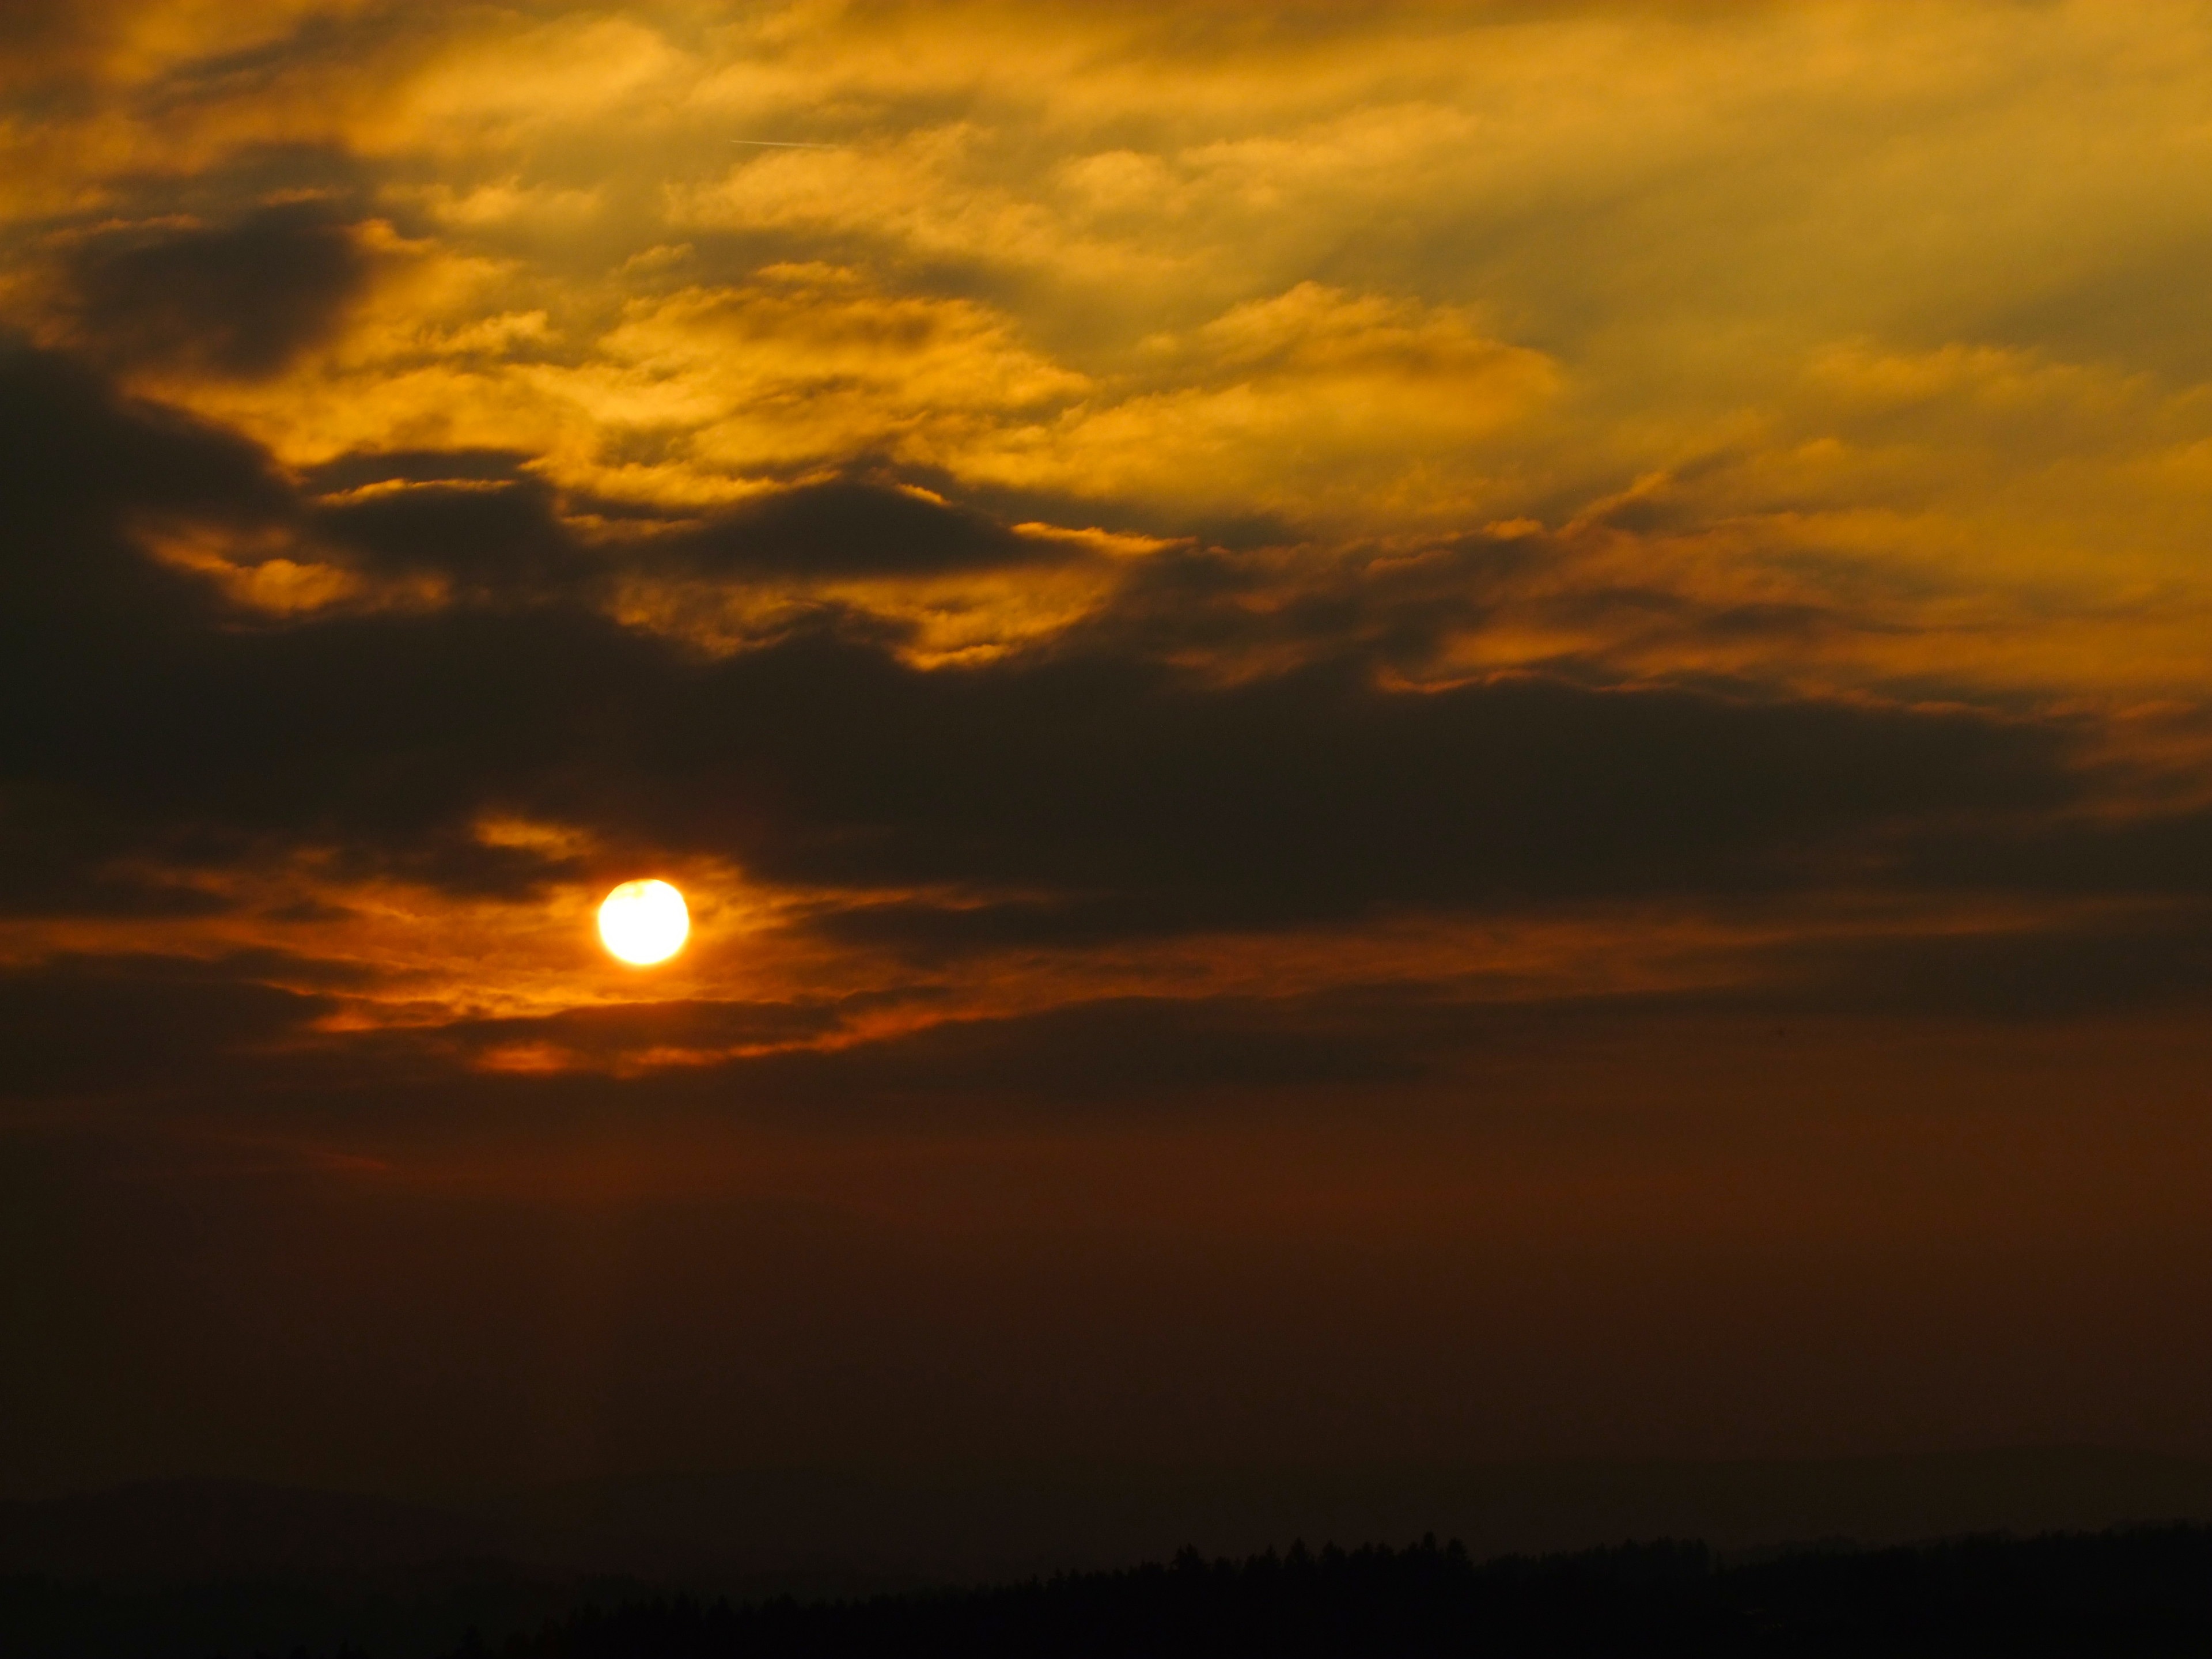
nature, horizon, light, cloud, sky, sun, sunrise, sunset, sunlight, morning, dawn, atmosphere, dusk, evening, orange, yellow, west, clouds, rays, afterglow, astronomical object, red sky at morning